Weli

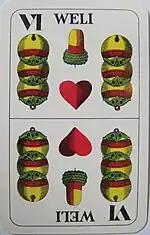
The "Weli" from a Tell pack

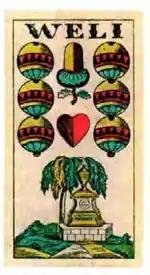
The "Weli" from a Salzburg pattern pack with a depiction of St. Paul's grave, C.Titze & Schickay, Vienna, 1866.

The Weli, formerly Welli, is a playing card used in the Salzburg and William Tell card decks, which are Austrian regional patterns of the German-suited playing cards. It has the value of 6 of Bells and, in the South Tyrol variant of the card game, Watten, it is the only 6 used and can, in addition to its own suit of Bells, join the trump suits of Acorns, Hearts and Leaves. In all other variants of Watten, the 7 of Bells is the "Weli".